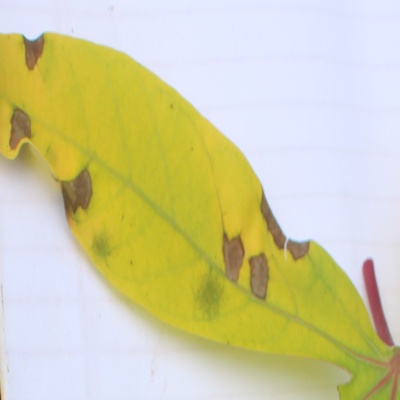
Crop: Cassava
Condition: brown spot